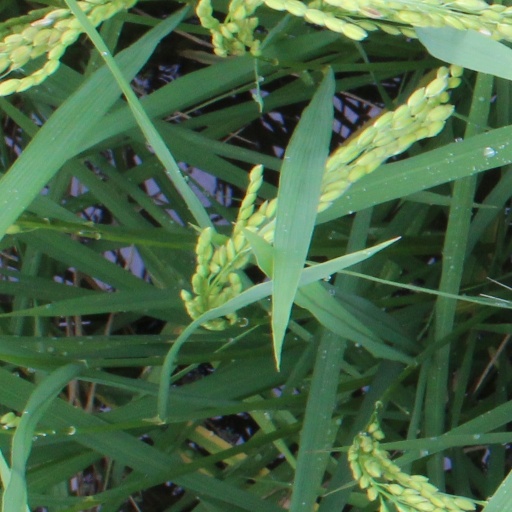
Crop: rice